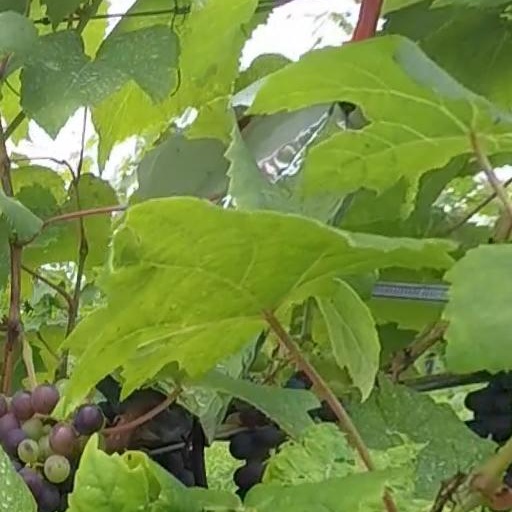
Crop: grape